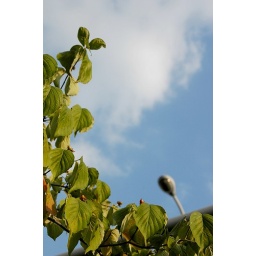
little red in the green